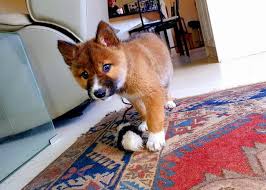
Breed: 217-n000079-dingo